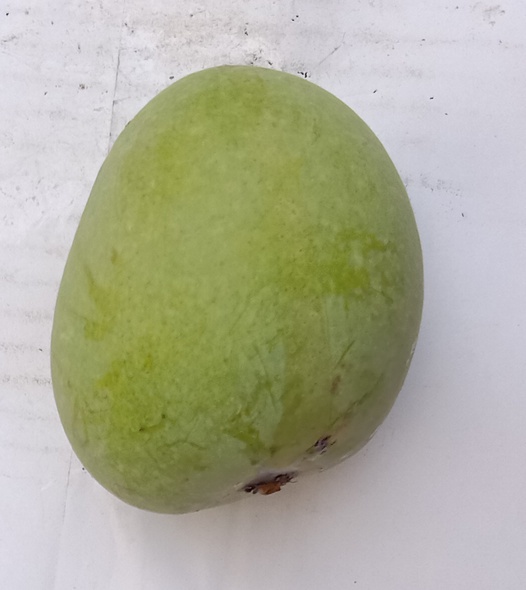
Mango variety: Anwar Ratool